Hamid (film)

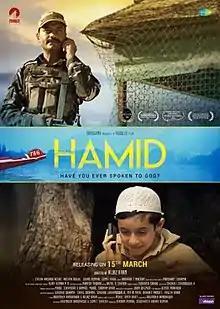
Theatrical release poster

Hamid is an Indian drama film directed by Aijaz Khan. The film stars Rasika Dugal, Vikas Kumar and Talha Arshad Reshi in major roles, and is an adaptation of the play "Phone No. 786" by Mohd. Amin Bhat. The story revolves around a seven-year-old Hamid who learns that 786 is God's number and decides to try and reach out to God by dialing this number. He wants to talk to his father, who his classmate tells him has gone to Allah. One fine day the phone call is answered, and two lives shattered in the strife of Kashmir find a way to be complete again. The film is produced by Yoodlee Films, a venture of Saregama. The official trailer was released on 10 October 2018. Global premiere of Hamid was held at the Jio MAMI 20th Mumbai Film Festival. The film went on to win the National Film Award for Best Feature Film in Urdu at the 66th National Film Awards hosted in December 2019.